Andebu

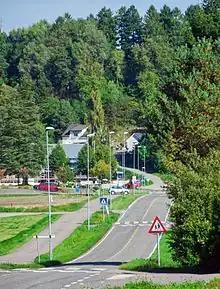
Kodalveien in the centre of Andebu village.

Heisetra is a cabin owned by Sandefjord Tourist Association which lies by the lake Heivannet and the river Svartåa. There are of marked hiking trails are located near the cabin. The trails are used by cross-country skiers, bicyclists, hikers, and equestrians. Heisetra is situated in western Andebu near the border to the municipality of Larvik. A nature trail with interactive signs detailing local nature is located near the lake Heivannet. The lake is used for paddling, kayaking, swimming, and fishing. Nearby trails are used for hiking, skiing, mountain biking, horseback riding, and collection of mushrooms and berries. The trail network from the cabin leads as far as Hardangervidda, while shorter trails include those leading to Grevesteinen and Sliradammen. The Svartåa culture trail was previously used for the movement of logs to Larvik. This trail has various interactive signs describing the river’s cultural and historical significance, including signs near the Hansekanal, a canal created by Hans Anders Dahl in 1950.